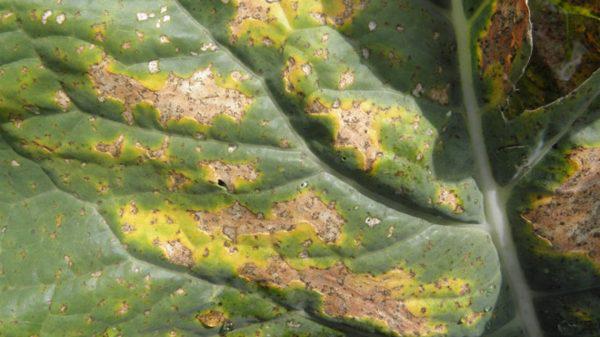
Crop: unknown
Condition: cabbage_cabbage_downy_mildew